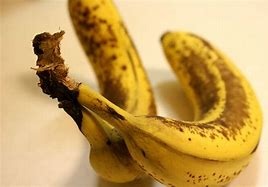
Label: banana